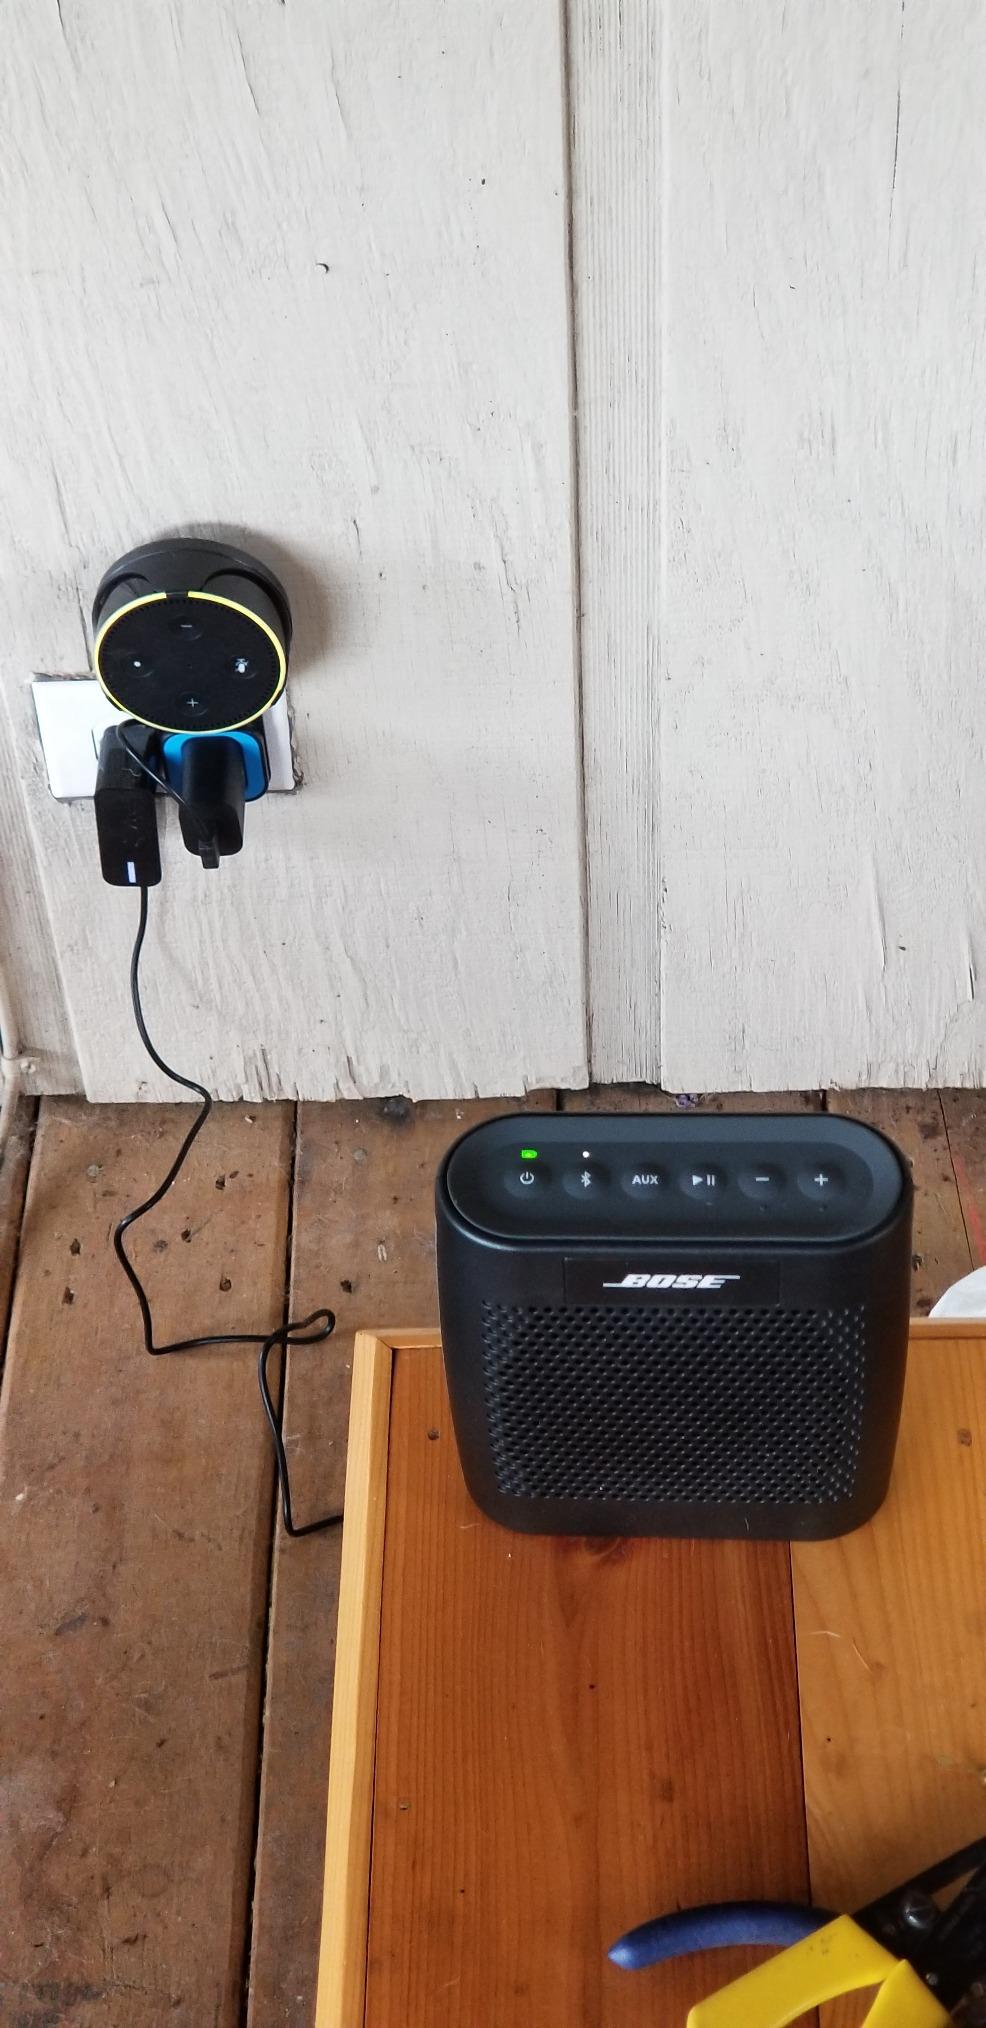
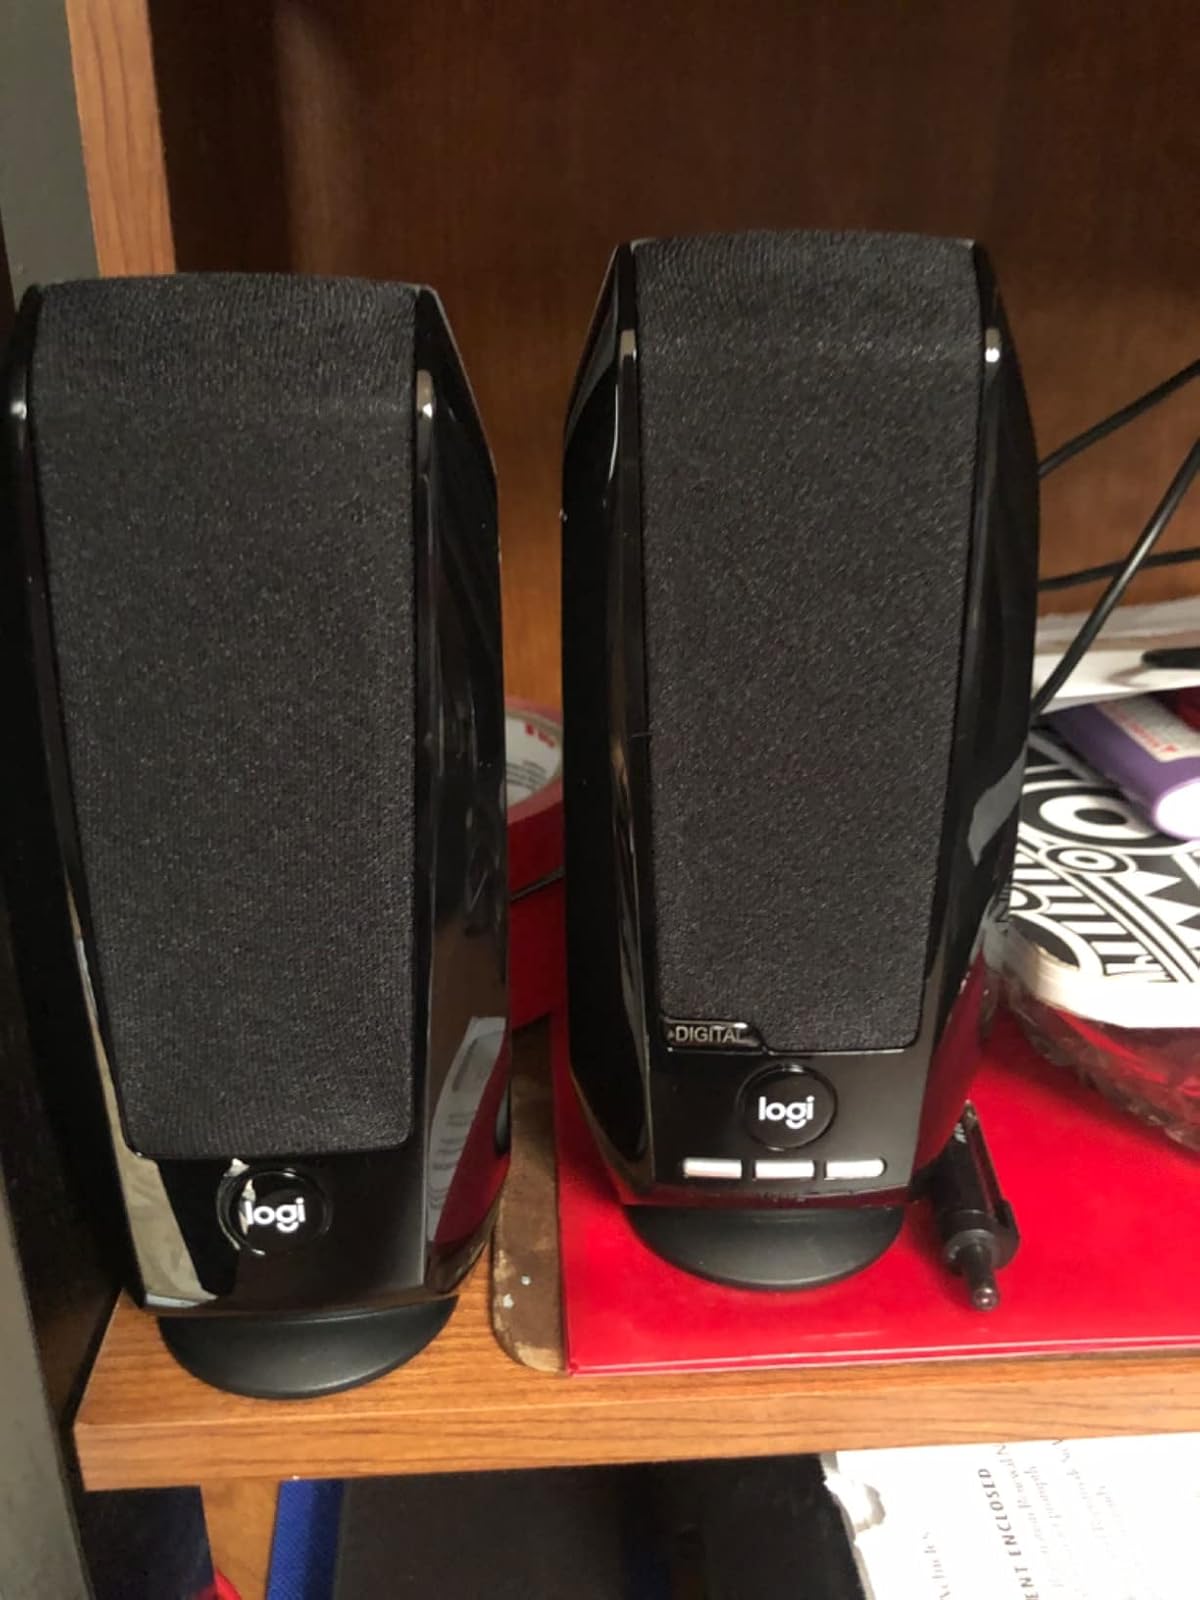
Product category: speaker
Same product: no